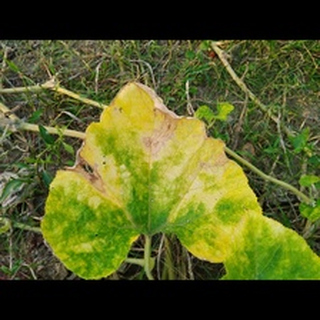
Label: pumpkin_mosaic_disease